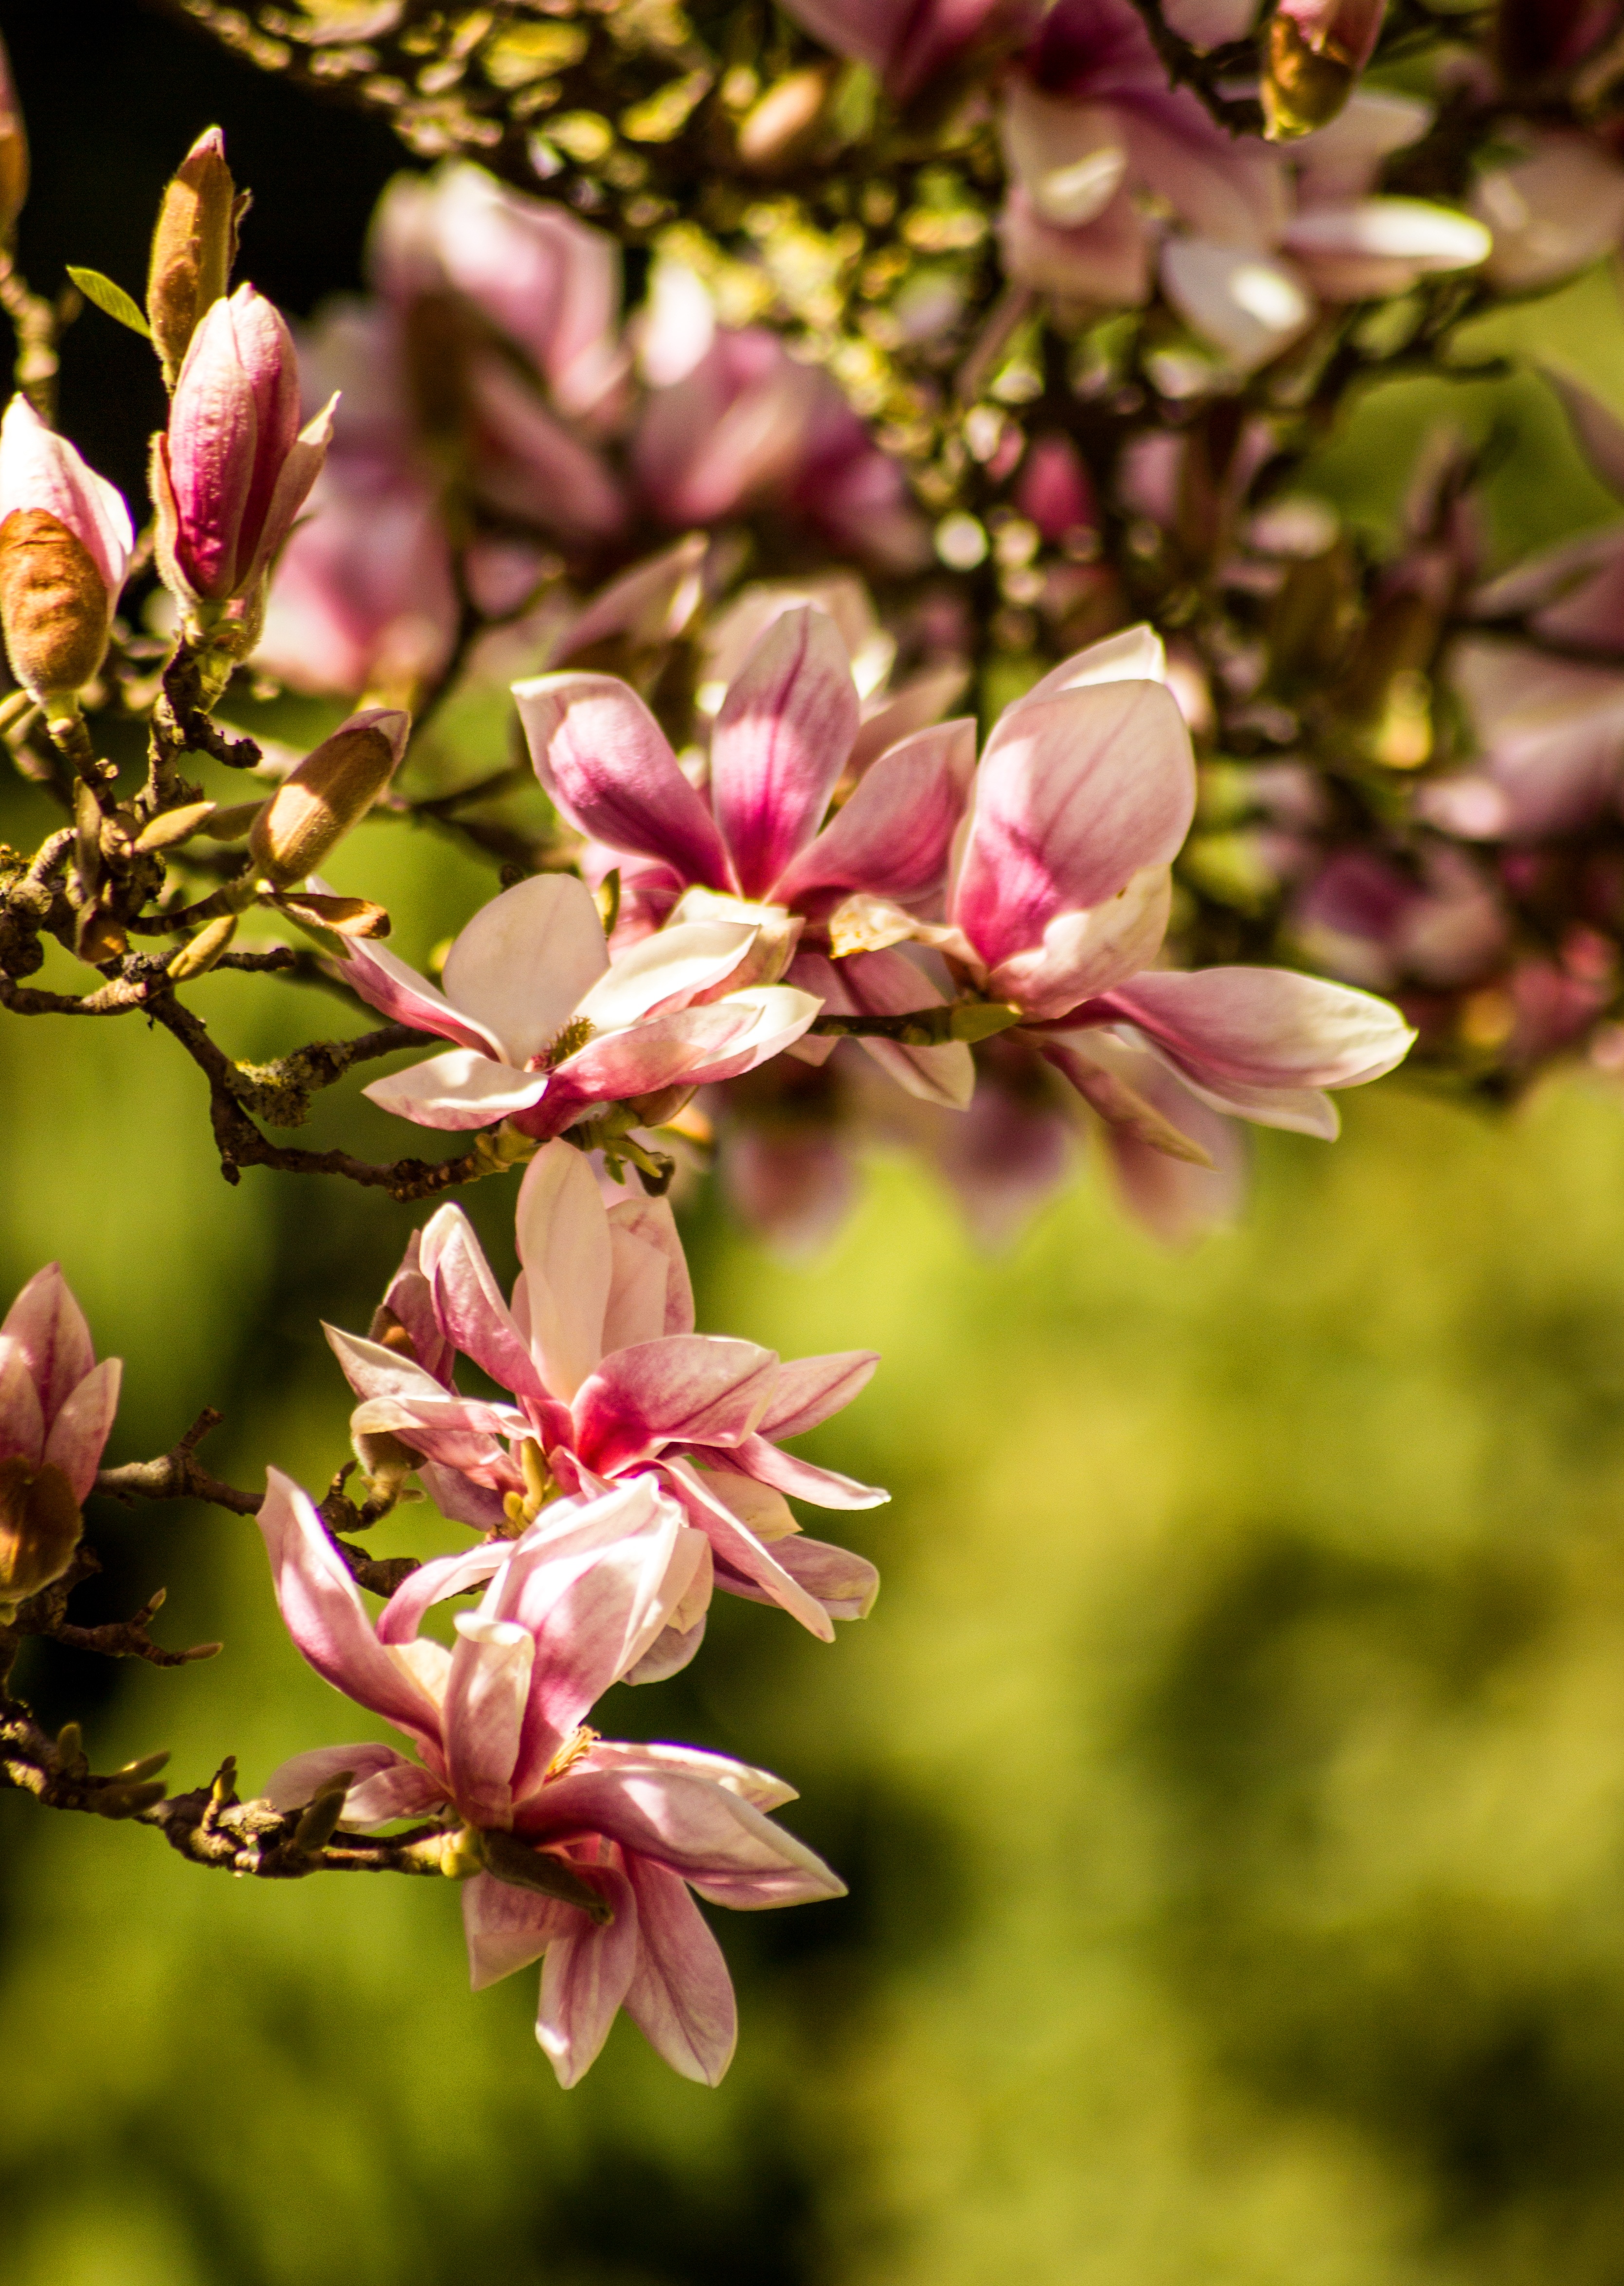
tree, nature, branch, blossom, plant, sun, white, leaf, flower, petal, bloom, isolated, spring, produce, botany, pink, close, flora, wildflower, leaves, shrub, beautiful, magnolia, harmony, macro photography, flowering plant, land plant